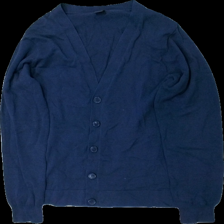
View: front
Type: Top
Category: Men
Brand: Ellos
Colors: Blue
Material: 100% bomull
Pattern: Other
Cut: V-collar
Size: M
Season: All
Damage: luddigt
Damage location: top center
Damage 2: luddigt
Damage 2 location: middle center
Damage 3: luddigt
Damage 3 location: bottom center
Price range: <50
Recommended usage: Reuse
Description: stickad kofta med blåa knappar